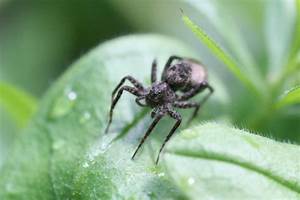
Label: ragno